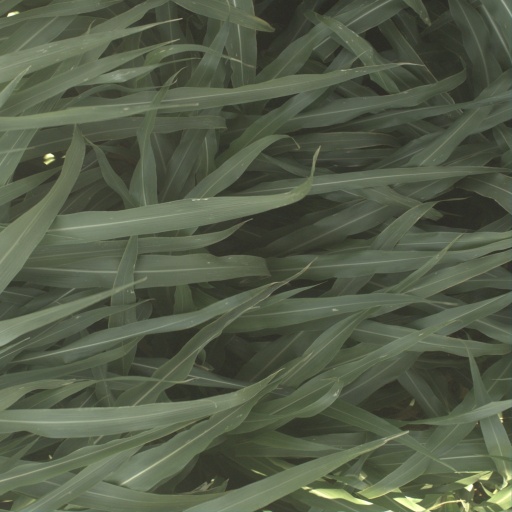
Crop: sorghum